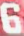
Number: 6